Marcus Calpurnius Bibulus

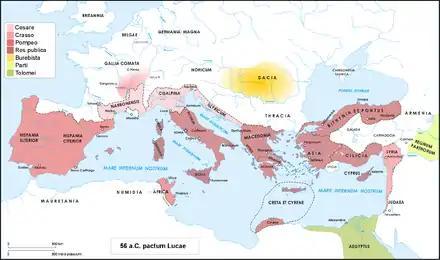

Marcus Calpurnius Bibulus was a member of the plebeian Calpurnia gens. His cognomen is not previously attested within the gens so he appears to have been the first of the name to reach curule office, but it is unlikely he was a "novus homo", based on the connections he had. He may have descended from the senatorial Pisonian branch of the Calpurnia gens.